Second Battle of Gaza

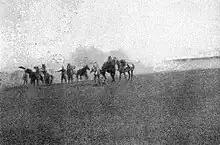
Lieutenant Craven's Vickers Gun Section being shelled while effectively targeting Hairpin redoubt

This strongly held position to the southeast of the Atawineh position was being attacked by the 5th Mounted Brigade on the right of the Imperial Mounted Division. Their embattled attack was reinforced at 09:30 by the Wellington Mounted Rifles Regiment (New Zealand Mounted Rifles Brigade, Anzac Mounted Division), although the New Zealand Mounted Rifles Brigades was to be prepared for a mounted attack. As the New Zealanders advanced with four machine guns under cover of fire from the Ayrshire Battery, the right of the mounted brigade was being forced back by the machine gun fire of an Ottoman battalion on the ridge. The New Zealanders took the pressure off the 5th Mounted Brigade, supported at one point by effective fire from two and a half Horse Artillery Batteries. The Somerset and Ayrshire Batteries and all available machine guns concentrated fire on Sausage Ridge, while the Wellington Mounted Rifles Regiment captured the southern end of the ridge. However, Ottoman fire from Hairpin redoubt at the northern end of Sausage Ridge near the Gaza to Beersheba road stopped their advance. At this stage, the Canterbury Mounted Rifles Regiment was ordered to reinforce the Wellington Mounted Rifles Regiment and the 5th Mounted Brigade. At around noon, the remainder of the New Zealand Mounted Rifles Brigade advanced at the trot, with the Canterbury Mounted Rifles Regiment on the left. Although hostile aircraft bombed them and artillery fire also caused severe casualties, the machine guns were placed in positions between from the Hairpin redoubt to produce effective fire, with advancing Ottoman troops only away.